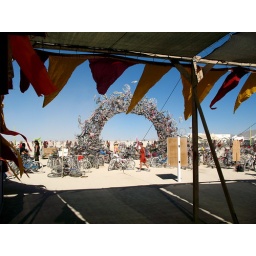
red dress under bike arch